Amstelveen

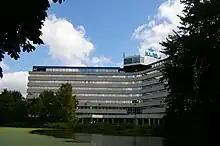
KLM

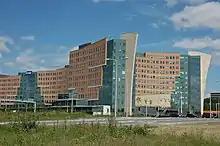
KPMG head office

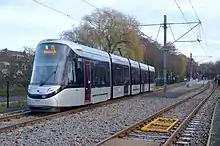
Line 25 tram leaving the Amstelveen Poortwachter stop

KLM Royal Dutch Airlines as well as the commercial organisation for the Netherlands, Belgium and Luxembourg have their head offices in Amstelveen, although it is slated to leave in 2024. Air France-KLM is represented by the KLM head office.